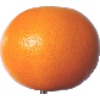
Label: Grapefruit Pink 1